Jeff Mittie

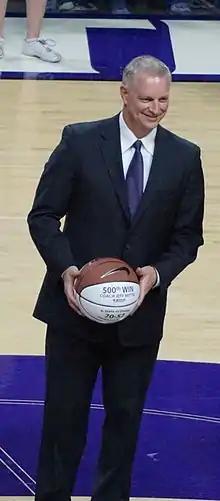
Mittie in 2016

Jeffrey Dean Mittie (born June 24, 1966) is the current head coach of the Kansas State University women's basketball team.